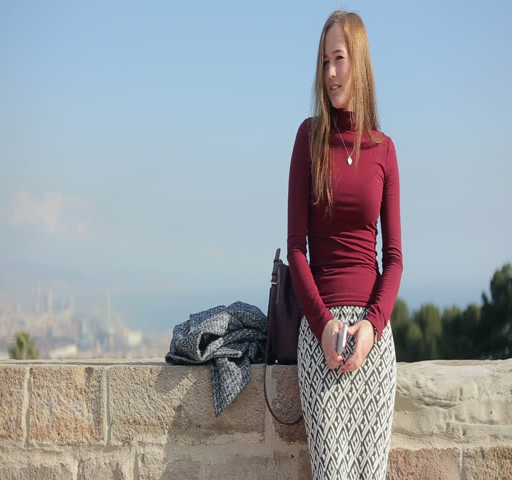
hipster girl sitting on the border wall and singing